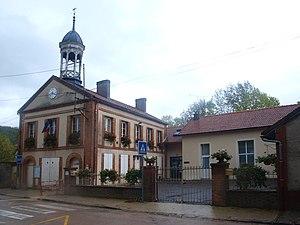
La Saulsotte (Aube, France)